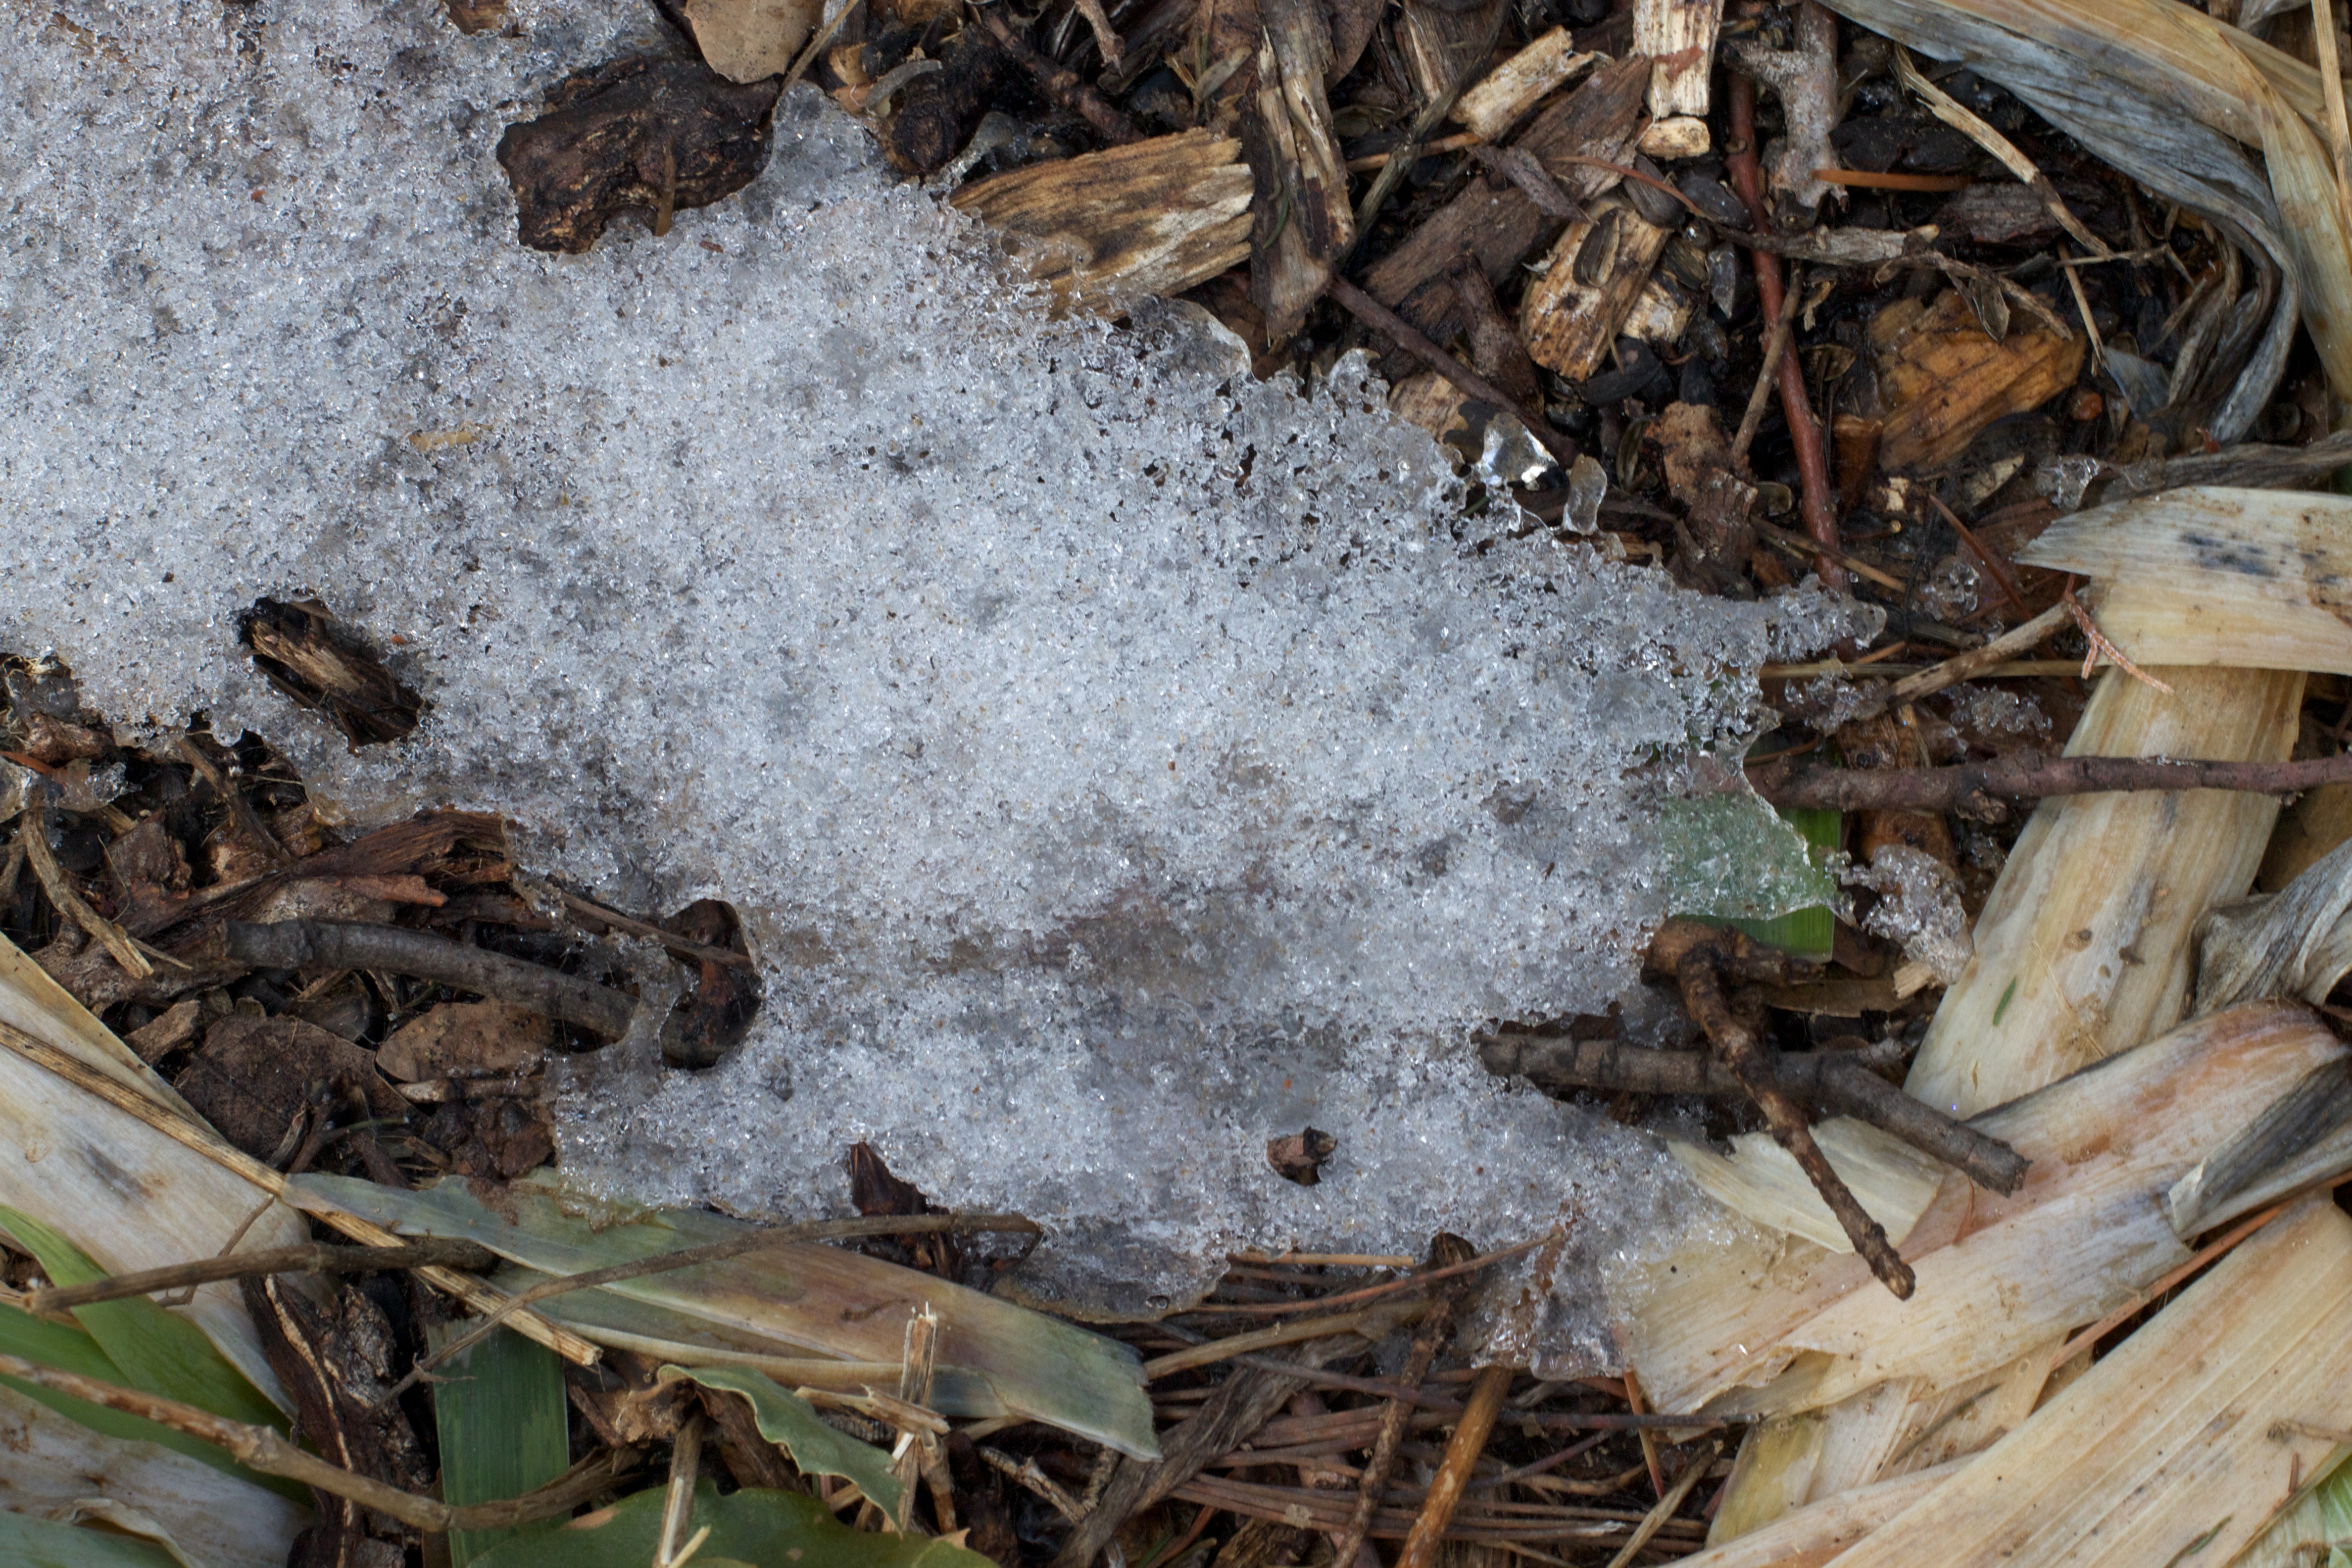
snow, wood, leaf, wildlife, fauna